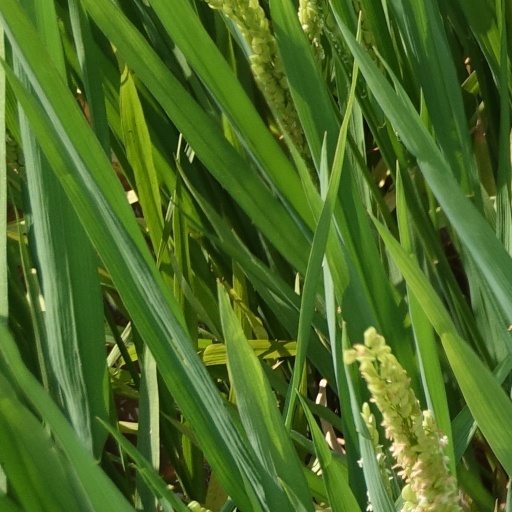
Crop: rice